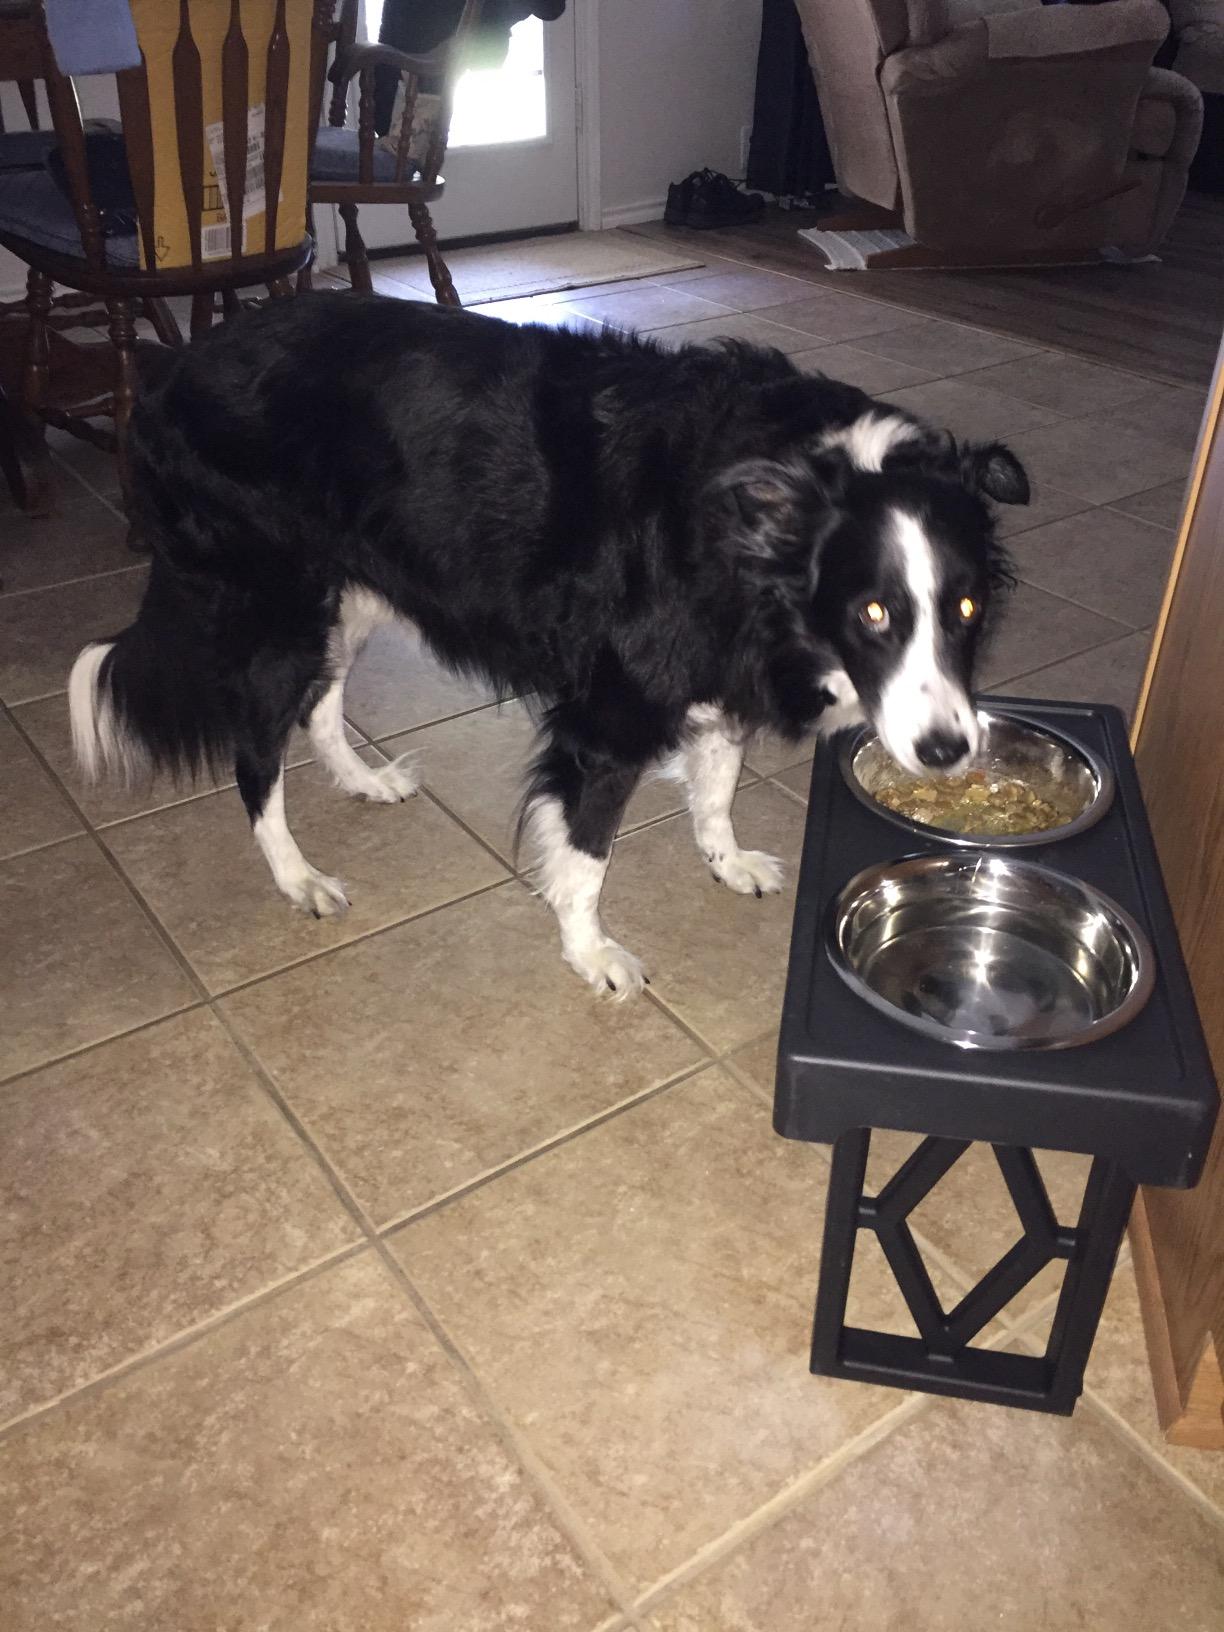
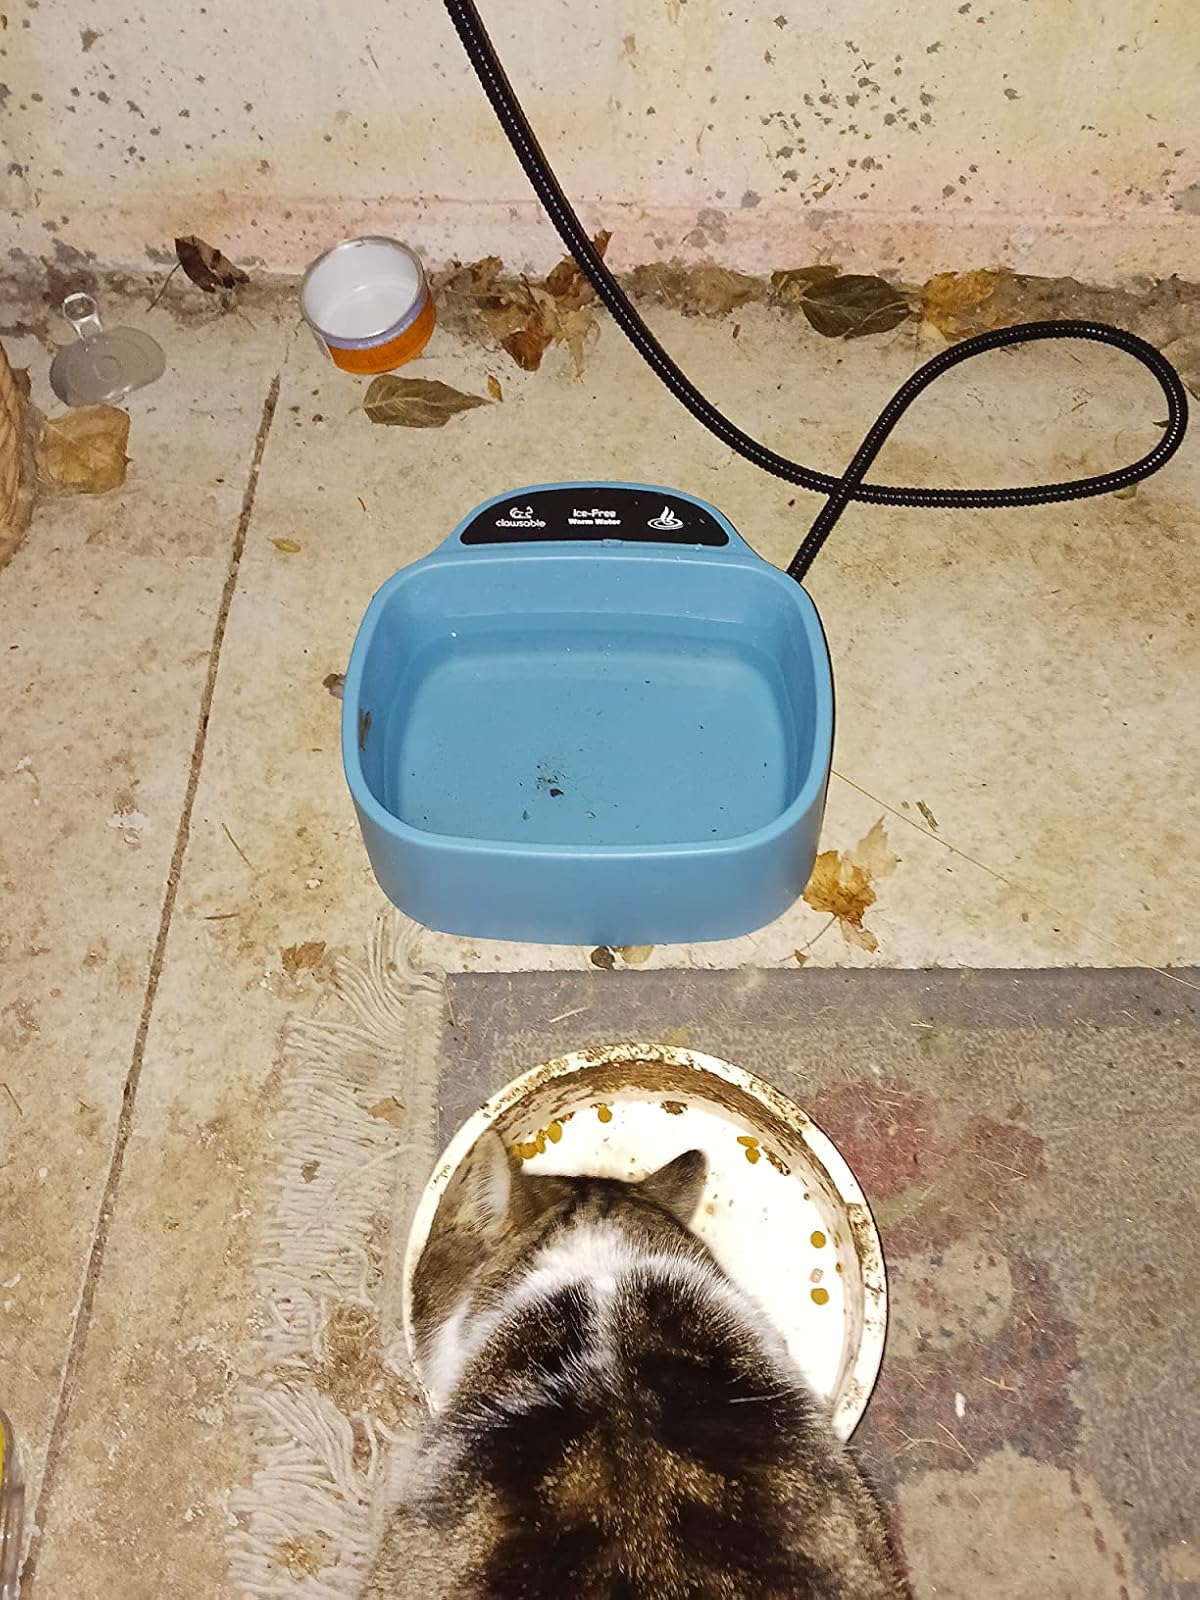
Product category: items_bowl
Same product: no